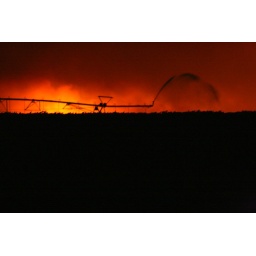
Something incongruous about watching the sprinklers running against a field of smoke and flame...